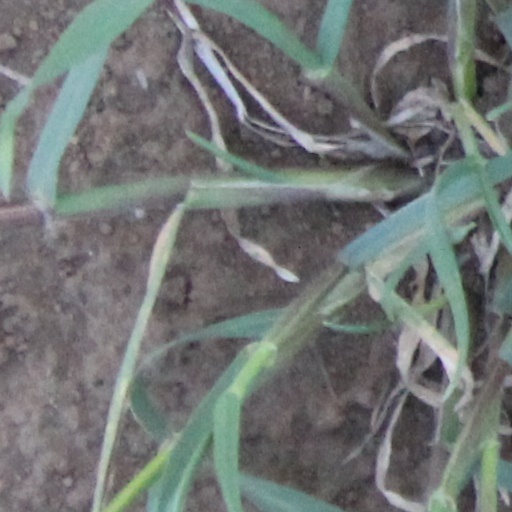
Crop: wheat